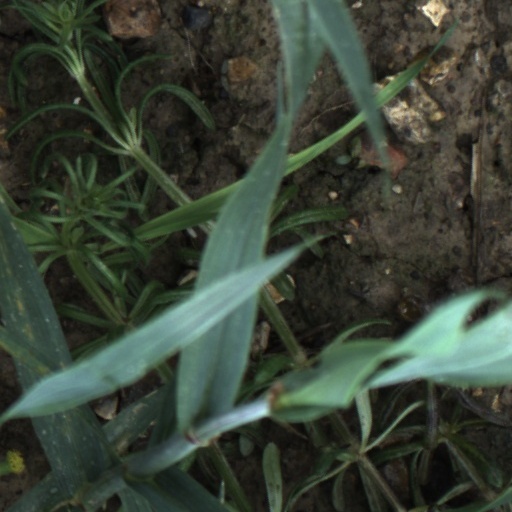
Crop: wheat